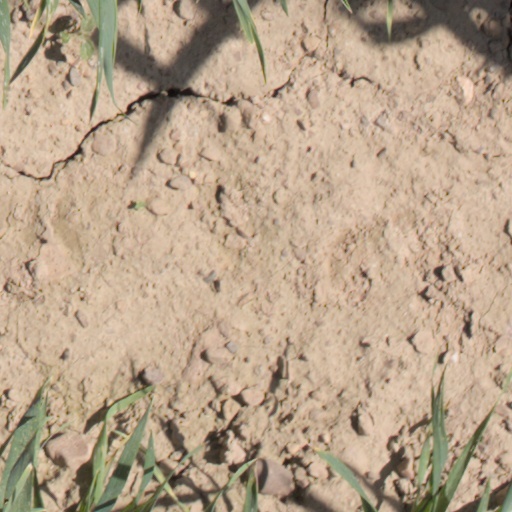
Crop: wheat